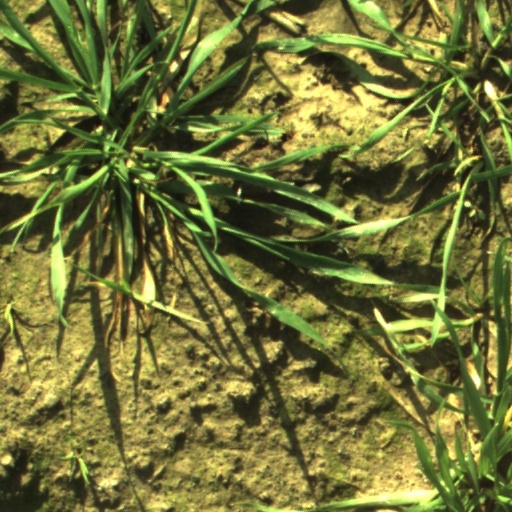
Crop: wheat